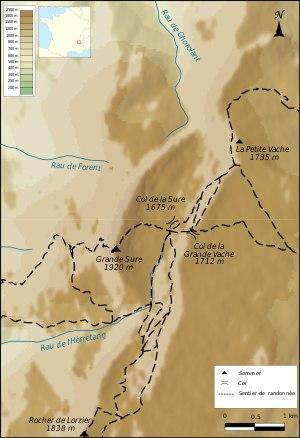
La Grande Sure est un sommet du département français de l'Isère s'élevant à 1 920 mètres d'altitude dans le massif de la Chartreuse, dans les Alpes, et dominant le Pays voironnais. Situé en bordure occidentale du massif, il est constitué de calcaires du Fontanil. Il peut être gravi par le versant oriental depuis le col de la Charmette en passant par le col de la Grande Vache ou depuis le col de la Placette par le versant occidental, qui présente cependant plus de dénivelé et des passages plus difficiles. La montagne fait partie du parc naturel régional de Chartreuse et d'une zone naturelle d'intérêt écologique, faunistique et floristique. Le chamois est notamment présent dans les parties abruptes, au-dessus de la limite des arbres.